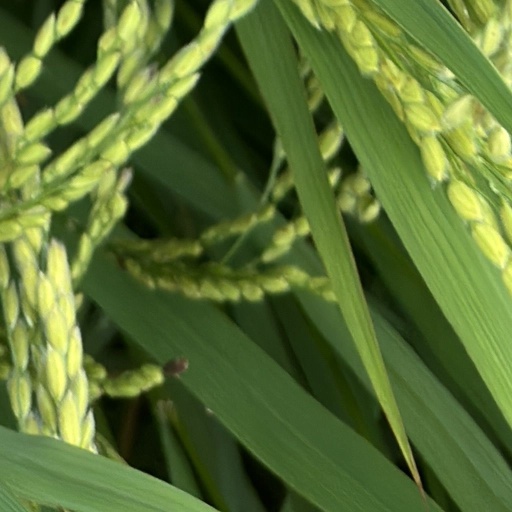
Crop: rice